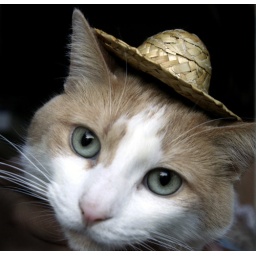
cat in the hat